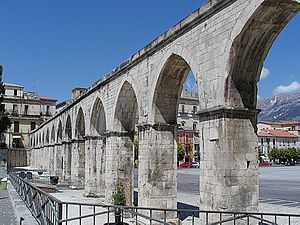
Sulmona / Historie / Før-romersk og romersk tid
Akvædukten i Sulmona er delvist bevaret.
Sulmona er den tredjestørste by i provinsen L'Aquila, der ligger i regionen Abruzzo i det centrale Italien. Den har omkring 25.000 indbyggere og ligger i en bred dal, hvor floden Gizio løber sammen med flere mindre vandløb. I før-romersk tid var den en af de vigtigste byer i folkeslaget Pelignernes område. I romersk tid blev den omtalt som Sulmo og den blev kendt som fødested for digteren Ovid. Til ære for ham er der opført en statue på pladsen Piazza XX Settembre, der ligger på byens hovedgade Corso Ovido, som også er opkaldt efter Ovid.